Place Sathonay

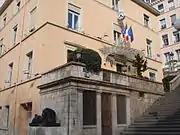
The City Hall of the 1st arrondissement

In 1830, houses with commercial or mixed use (i.e. for both housing and work) in 1820s-1830s buildings are mainly composed of one or two rooms (52%), but there were also some commercial premises with seven-eight rooms. The square was mainly inhabited by small traders (60%) and silk agents (26%). Family and professional life was often merged as 69.2% of homes had both uses. Those who had a flat exclusively for housing on the place were mainly rentiers (40%) who generally lived at second and third floors with about 3.7 rooms. There was, at that time, none loom on the square. In 1831, the buildings at Nos. 5 and 6 of the square were respectively the second and the fifth new buildings of the eastern part of the hill which had the highest rental value (11,045 and 9,200 FF). They were composed of 46 and 31 apartments with a total of 105 and 86 rooms.